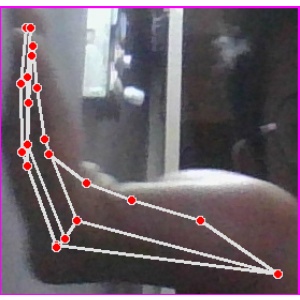
अक्षर: स